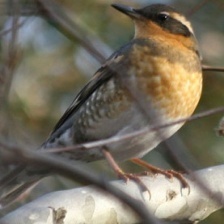
Species: VARIED THRUSH
Scientific name: IXOREUS NAEVIUS